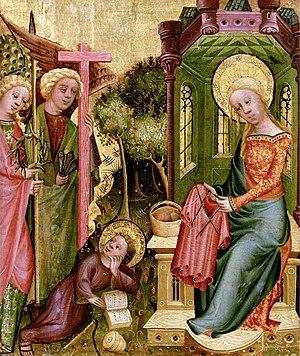
Maître Bertram, né vers 1340 à, ou près de Minden en principauté épiscopale de Minden, et mort en 1414 ou 1415 à Hambourg, est l'un des peintres les plus représentatifs du gothique allemand de la fin du XIVᵉ siècle et du début du XVᵉ siècle, assurant la transition vers le style gothique international.